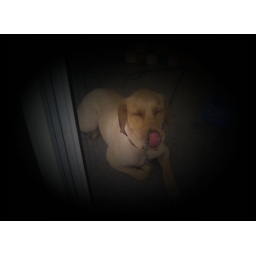
red tongue in window